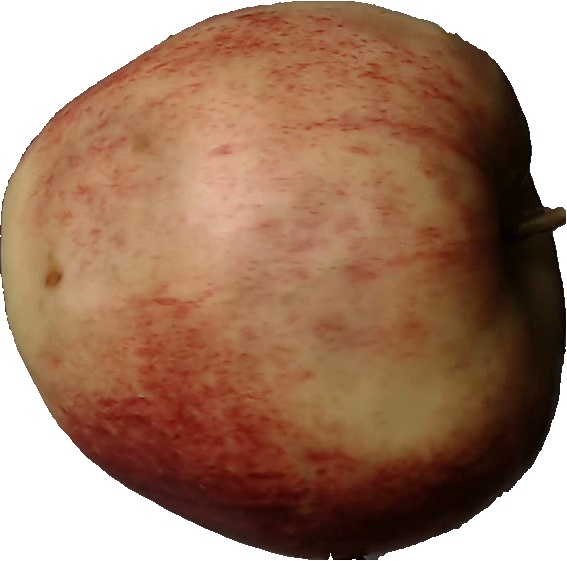
Label: apple_red_3